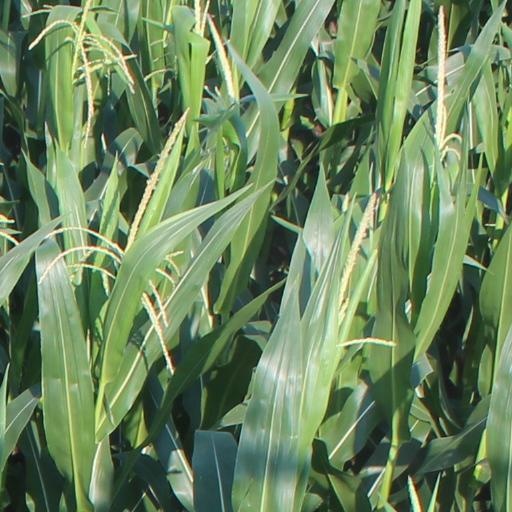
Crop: maize; corn